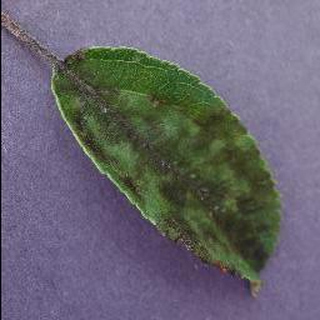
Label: apple_apple_scab